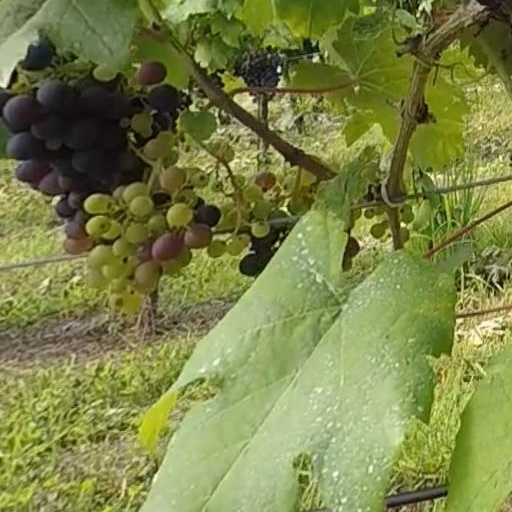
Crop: grape